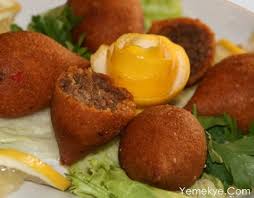
Yemek: icli_kofte